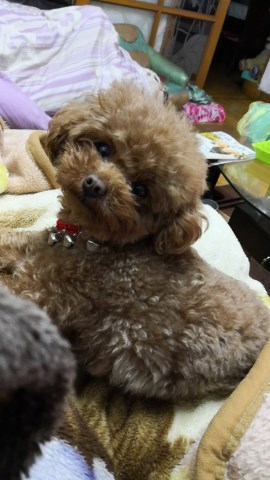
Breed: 7449-n000128-teddy